Soundstage (TV series)

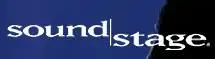
Logo

Soundstage is an American live concert television series produced by WTTW Chicago and HD Ready. The original series aired for 13 seasons between 1974 and 1985; a new series of seasons began in 2003, with the latest (Season 11) starting in April 2018, each presented in high-definition with surround sound. Some performances have been made available on DVD. The performances are taped on stage at the WTTW television studio in Chicago, as well as large venues throughout the United States.